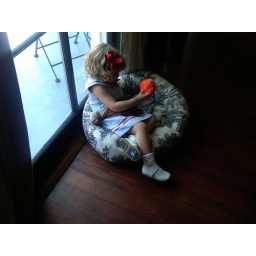
Lily in the dog bed